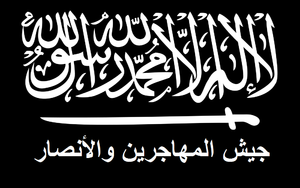
Jaych al-Mouhajirine wal-Ansar arabe : جيش المهاجرين والأنصار, ou Armée des émigrants et des partisans, initialement connu sous le nom de Katibat al-Mouhajirine, était un groupe armé salafiste djihadiste, actif de 2013 à 2015 lors de la guerre civile syrienne.
Tarkhan Tayumurazovich Batirachvili, connu sous le nom de guerre Abou Omar al-Chichani ou Omar le Tchétchène, né le 11 février 1986, à Birkiani, en Géorgie, et mort le 10 juillet 2016, à Shirqat, en Irak, est un djihadiste géorgien tchétchène, commandant de l'État islamique en Syrie et, auparavant, sergent de l'armée géorgienne.
La guerre civile syrienne — ou révolution syrienne — est un conflit armé en cours depuis 2011 en Syrie. Elle débute dans le contexte du Printemps arabe par des manifestations majoritairement pacifiques en faveur de la démocratie contre le régime baasiste dirigé par le président Bachar el-Assad. Réprimé brutalement par le régime, le mouvement de contestation se transforme peu à peu en une rébellion armée.